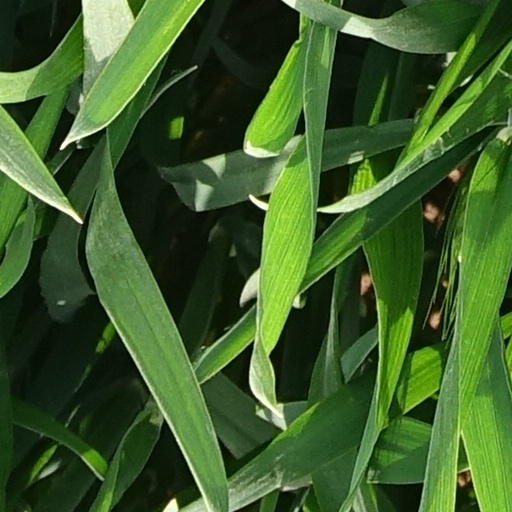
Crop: wheat